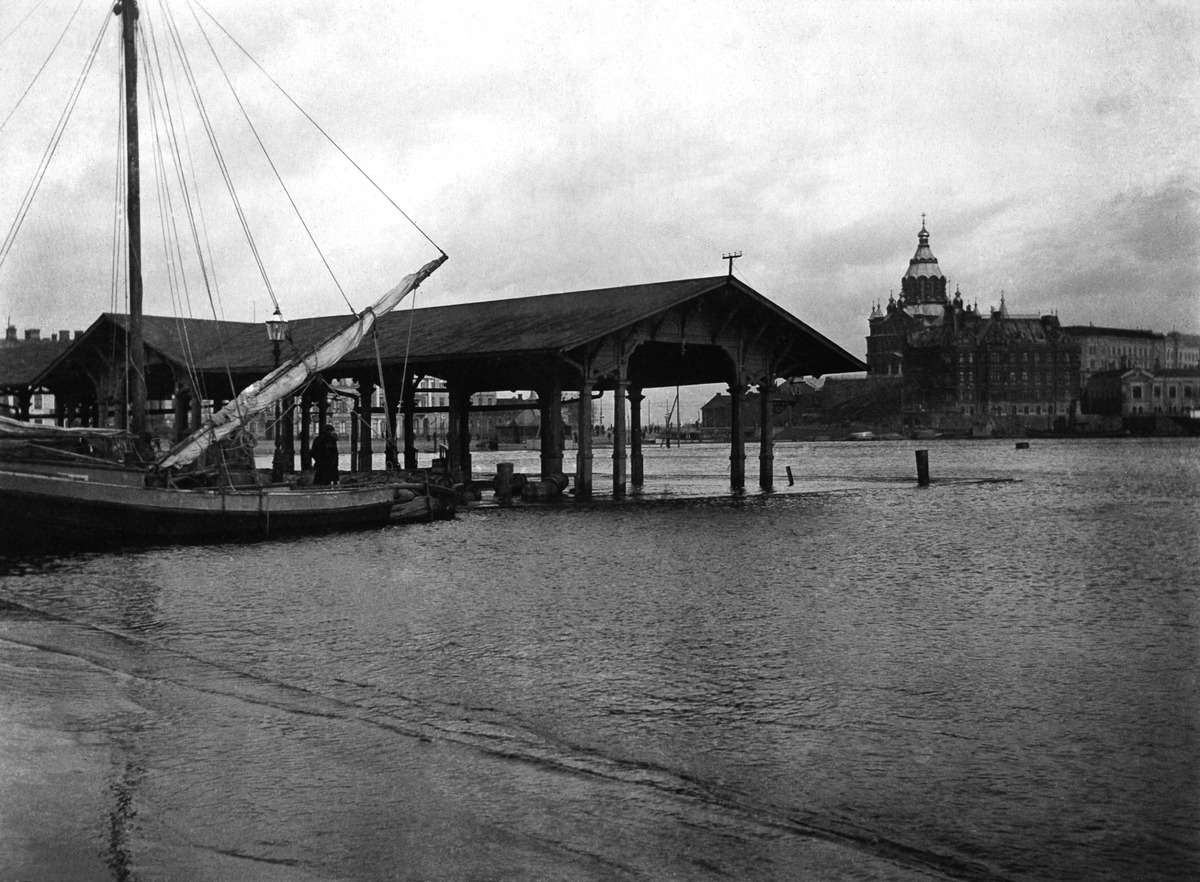
Katettu laituri ja purjevene
sisällön kuvaus: Katettu laituri ja purjevene. Taustalla Uspenskin katedraali ja Kanavaranta 1 - Kanavakatu 2. Kuva otettu nykyisen Pakkahuoneenlaiturin puolelta. mustavalkoinen
Kuvaaja: Kenttämaa, Matti, valokuvaaja
Ajankohta: kuvausaika 1900 alku
Paikka: Suomi, Uusimaa, Helsinki, Kaartinkaupunki Helsinki, Pakkahuoneenlaituri
Aiheet: laivat purjelaivat, tulvat, Uspenskin katedraali